Queensland Council of Unions

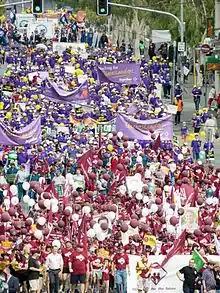
QCU Affiliated Unions Marching on Labour Day 5 May 2013

The Brisbane "Worker" newspaper was established in 1890 by the ALF under the editorship of William Lane, who remained in the post until 1892. This was a time of prolonged and bitter industrial disputes, with the first of the great Australian strikes in the 1890s: the 1890 Australian Maritime Dispute, followed by the 1891 Shearers' strike, and the 1894 Shearers strike.